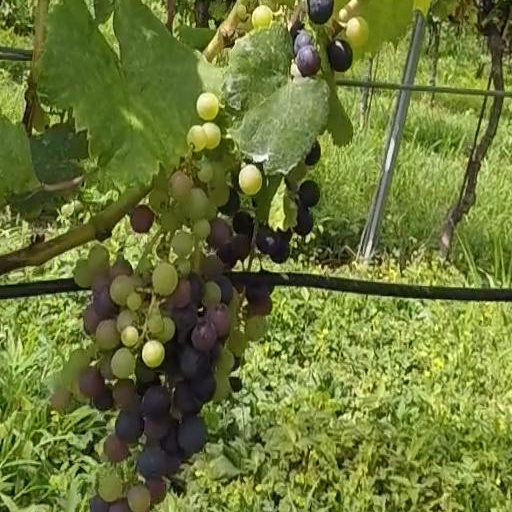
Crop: grape